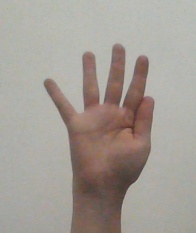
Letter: sheen